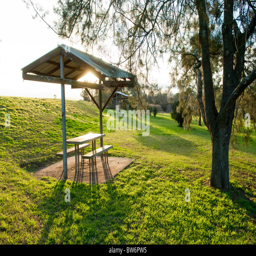
small shelter in green parkland with seats and a table